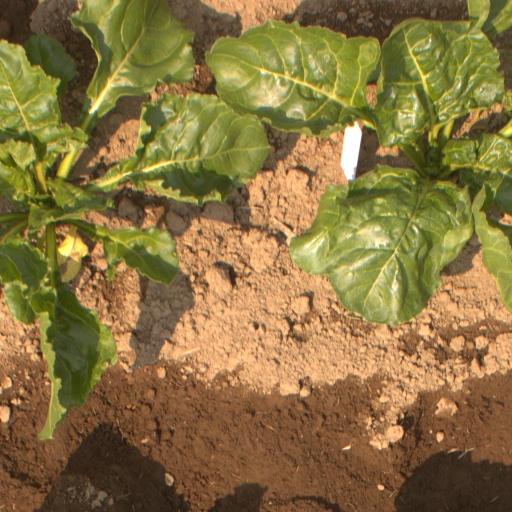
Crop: sugar beet